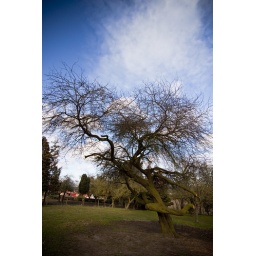
I was enamered by green trees everywhere...Common there, not so much here.